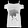
Label: T - shirt / top